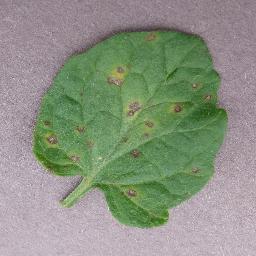
Label: Tomato___Septoria_leaf_spot